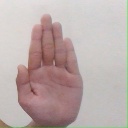
अक्षर: ध